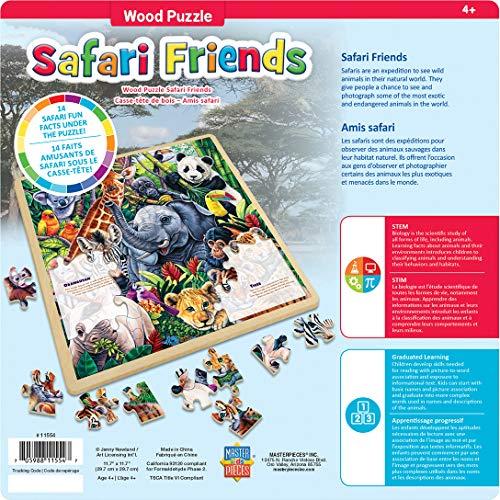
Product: MasterPieces Real Wood Tray Jigsaw Puzzle Safari Friends, STEM Product, 48 Pieces, For Ages 4+
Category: Toys & Games | Puzzles | Jigsaw Puzzles
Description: Educational fun facts about safari animals revealed under puzzle.
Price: $10.00
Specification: ProductDimensions:6.5x12.5x12.5inches|ItemWeight:1pounds|ShippingWeight:1.1pounds(Viewshippingratesandpolicies)|ASIN:B01CGH5TIW|Itemmodelnumber:11554|Manufacturerrecommendedage:4yearsandup